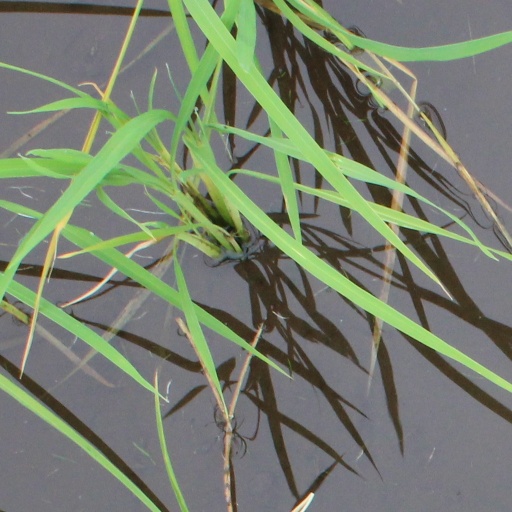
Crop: rice